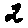
Label: 2